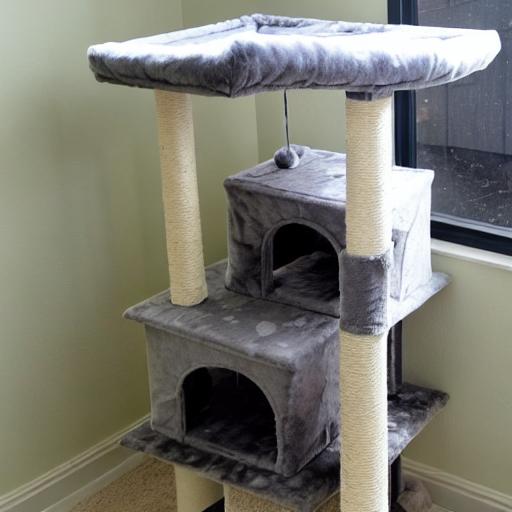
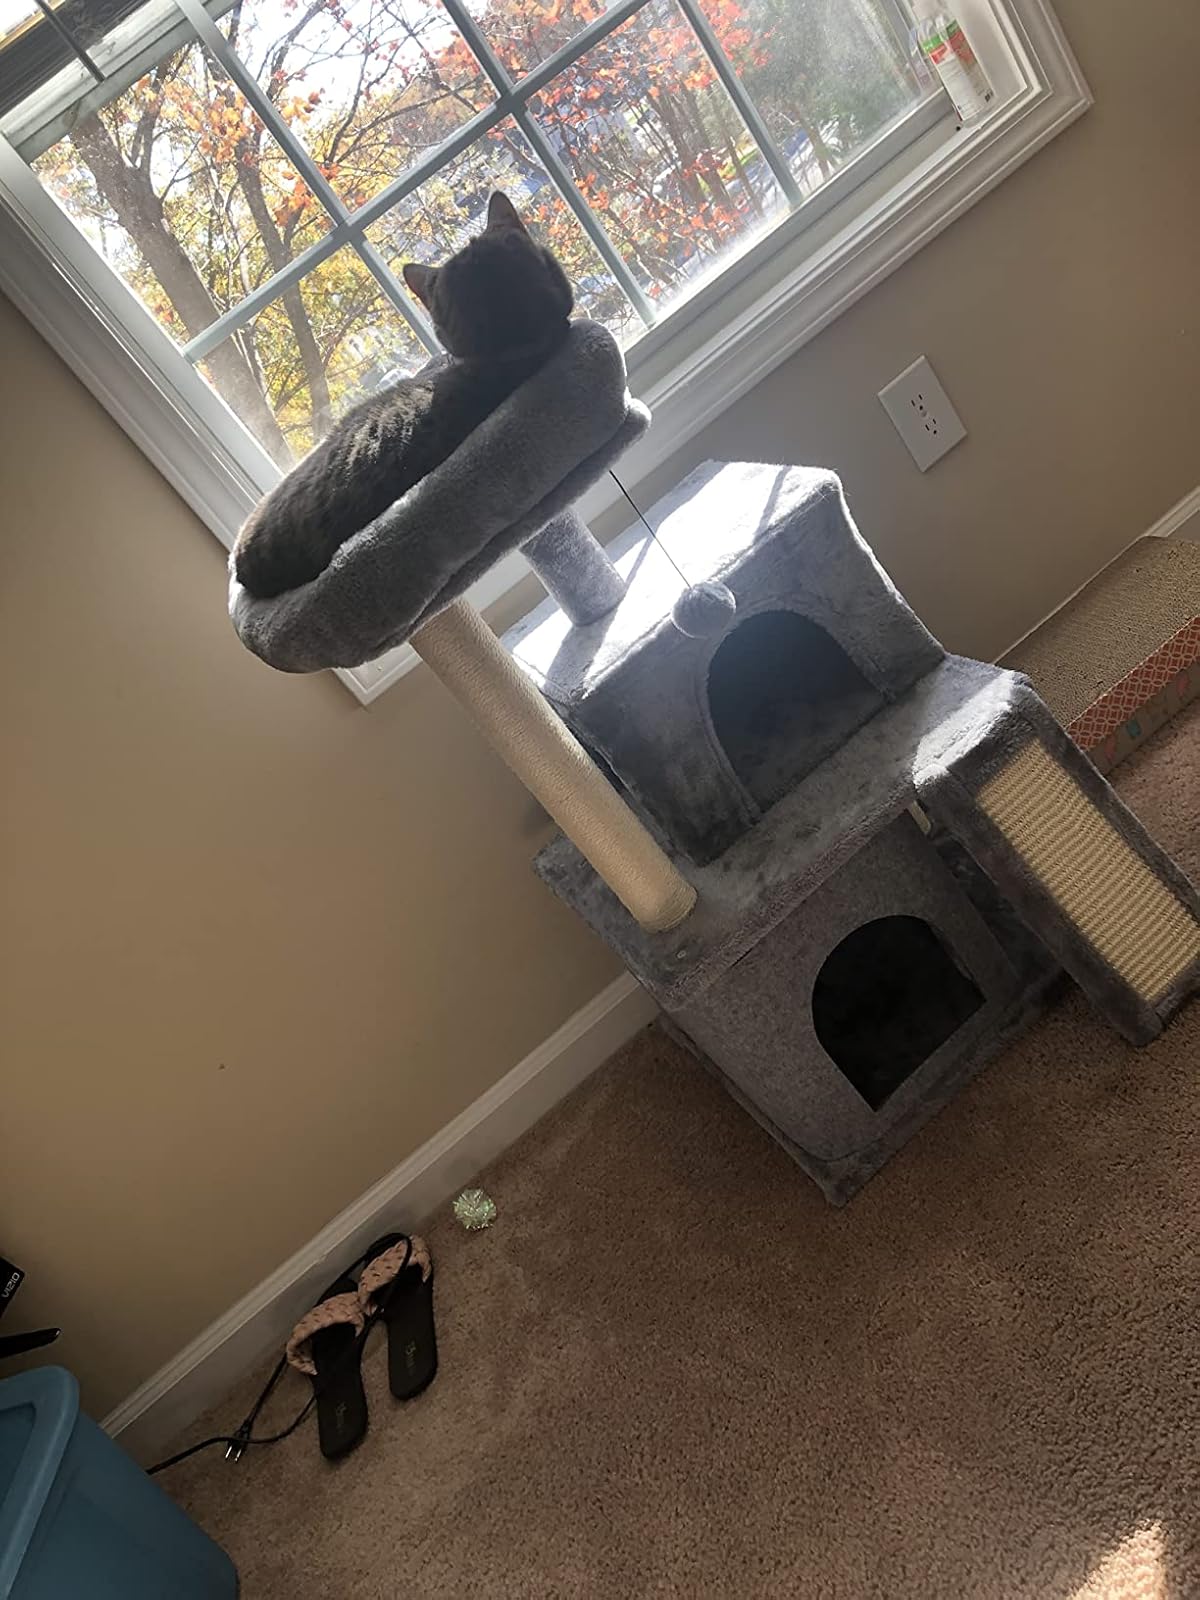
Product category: items_cat tree
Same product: no